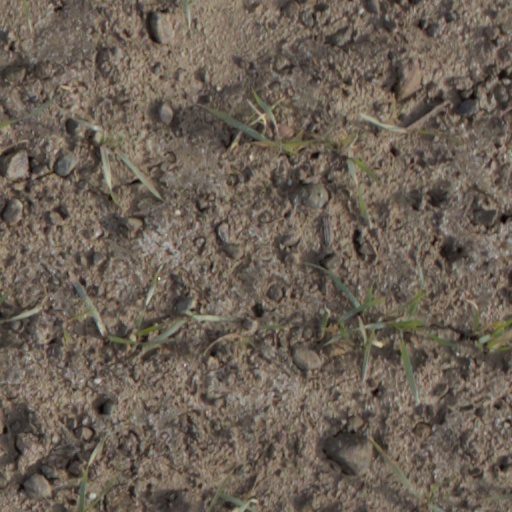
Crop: wheat